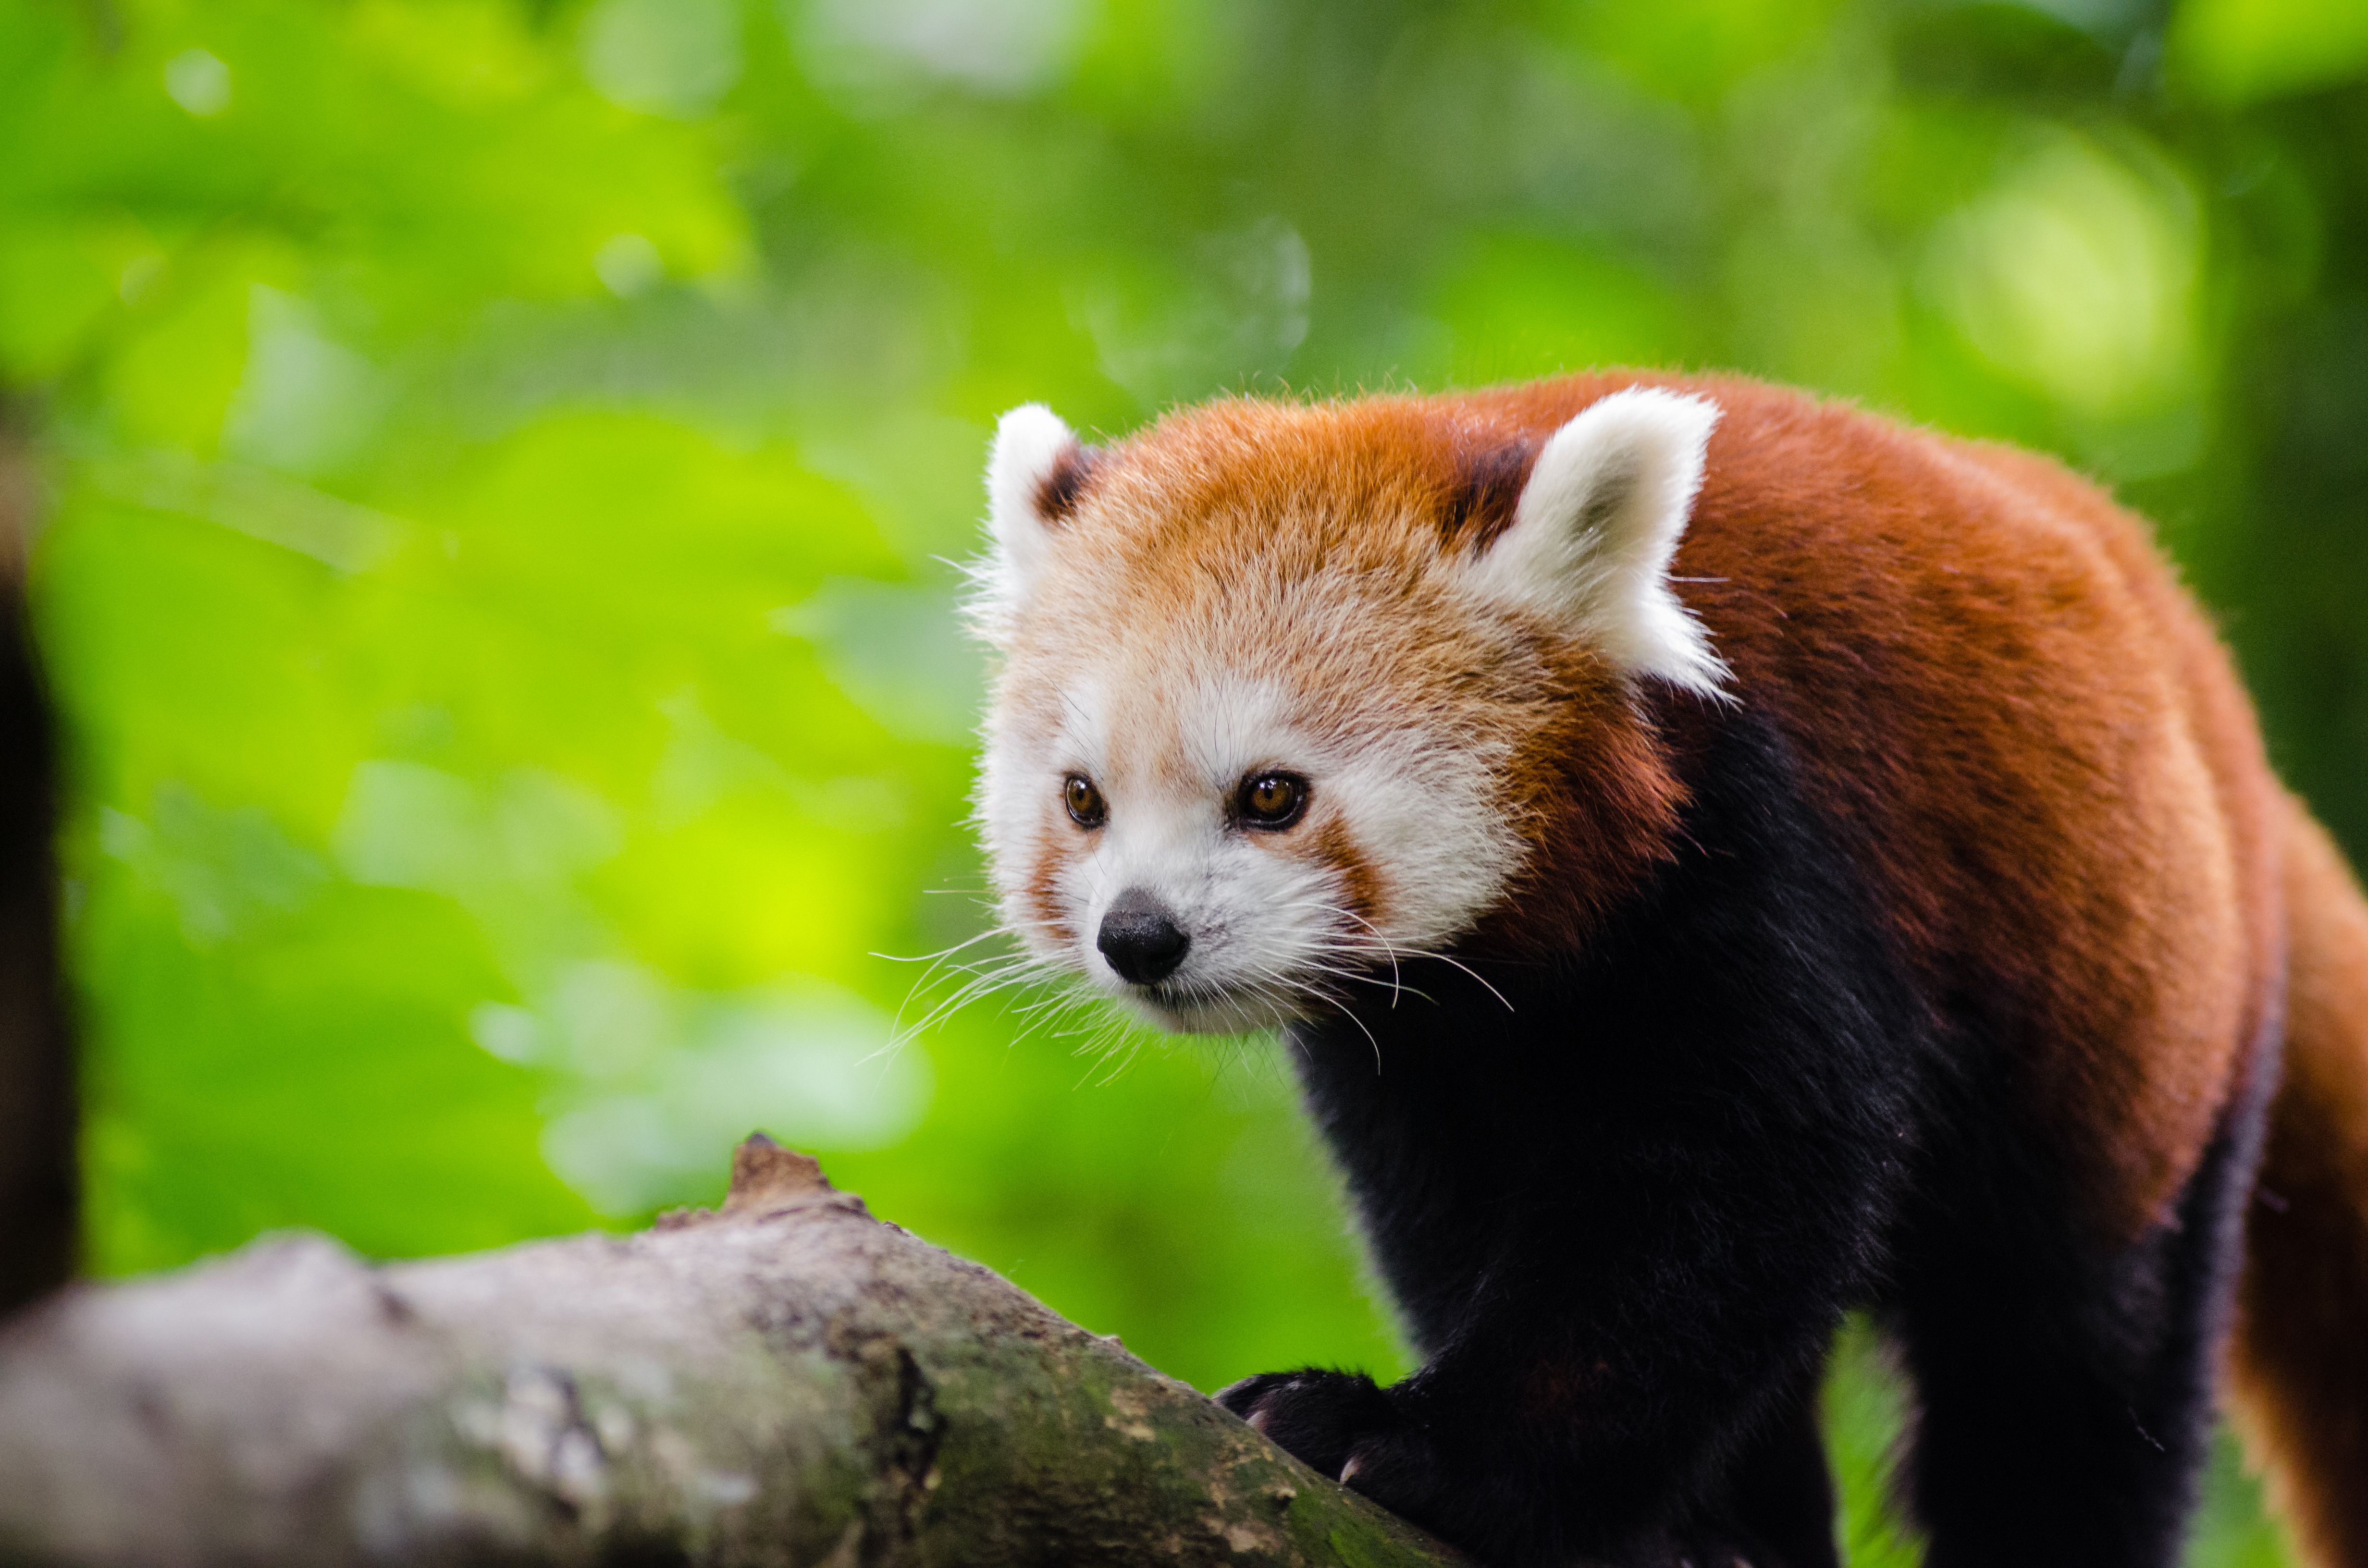
bokeh, animal, wildlife, zoo, red, mammal, fauna, red panda, panda, whiskers, endangered, vertebrate, germany